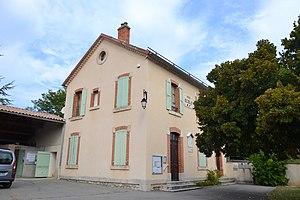
Mairie et école de Méreuil
Méreuil est une commune française située dans le département des Hautes-Alpes en région Provence-Alpes-Côte d'Azur.